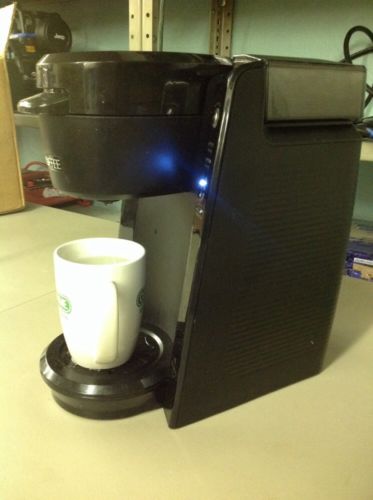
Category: coffee maker